WKTI

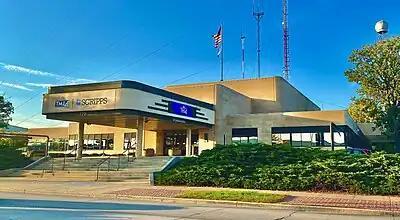
Radio City on Milwaukee's east side, which served as the studios for WTMJ-FM/WLWK/WKTI from 1942 until 2022.

A second WTMJ-FM, predecessor of the current station, commenced operations on June 1, 1959, at 94.5 FM, and ran beautiful music programming for the next 15 years.